Gantz: E

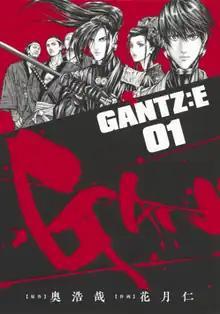
First volume cover

Gantz: E (stylized as GANTZ:E) is a Japanese manga series written by Hiroya Oku and illustrated by Jin Kagetsu. It is a spin-off to Oku's "Gantz" manga series, set in the Edo period. "Gantz: E" started in Shueisha's manga magazine "Weekly Young Jump" in January 2020 and finished in the magazine in December 2023, before being moved to the "YanJan!" manga app in January 2024.